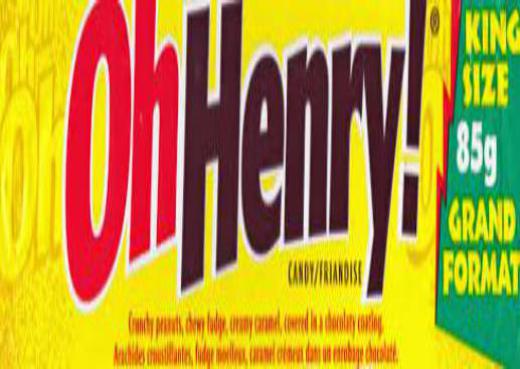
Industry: Food